Delchev Peak

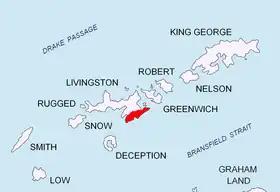
Location of Tangra Mountains on Livingston Island in the South Shetland Islands.

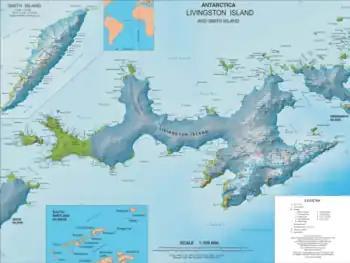
Topographic map of Livingston Island and Smith Island.

Delchev Peak is the summit of Delchev Ridge, Tangra Mountains, Livingston Island and rises to approximately 940 m. The peak surmounts Iskar Glacier to the west, Sopot Ice Piedmont to the north, and Ropotamo Glacier to the south. The peak is "named after Gotse Delchev (1872–1903), leader of the Bulgarian liberation movement in Macedonia".